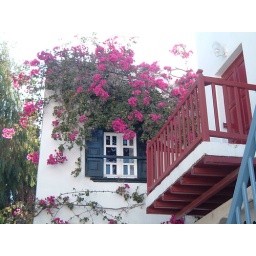
A red balcony in the heart of Mykonos's main city.